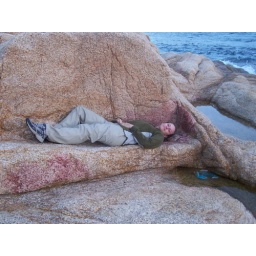
I found a bed in the pink granite